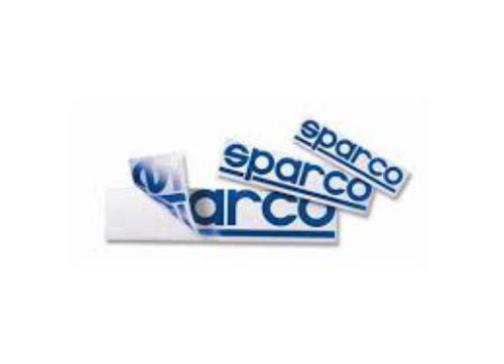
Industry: Clothes